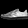
Label: Sneaker